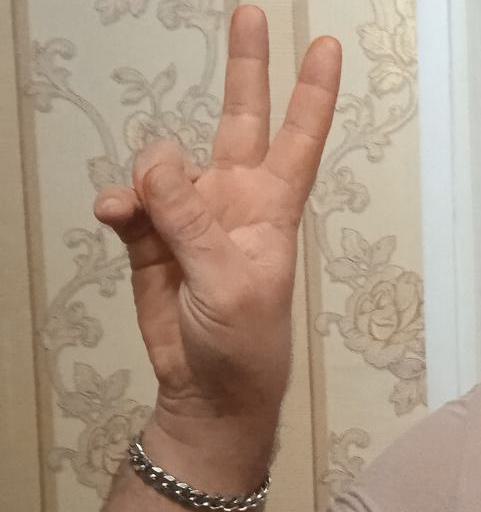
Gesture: peace